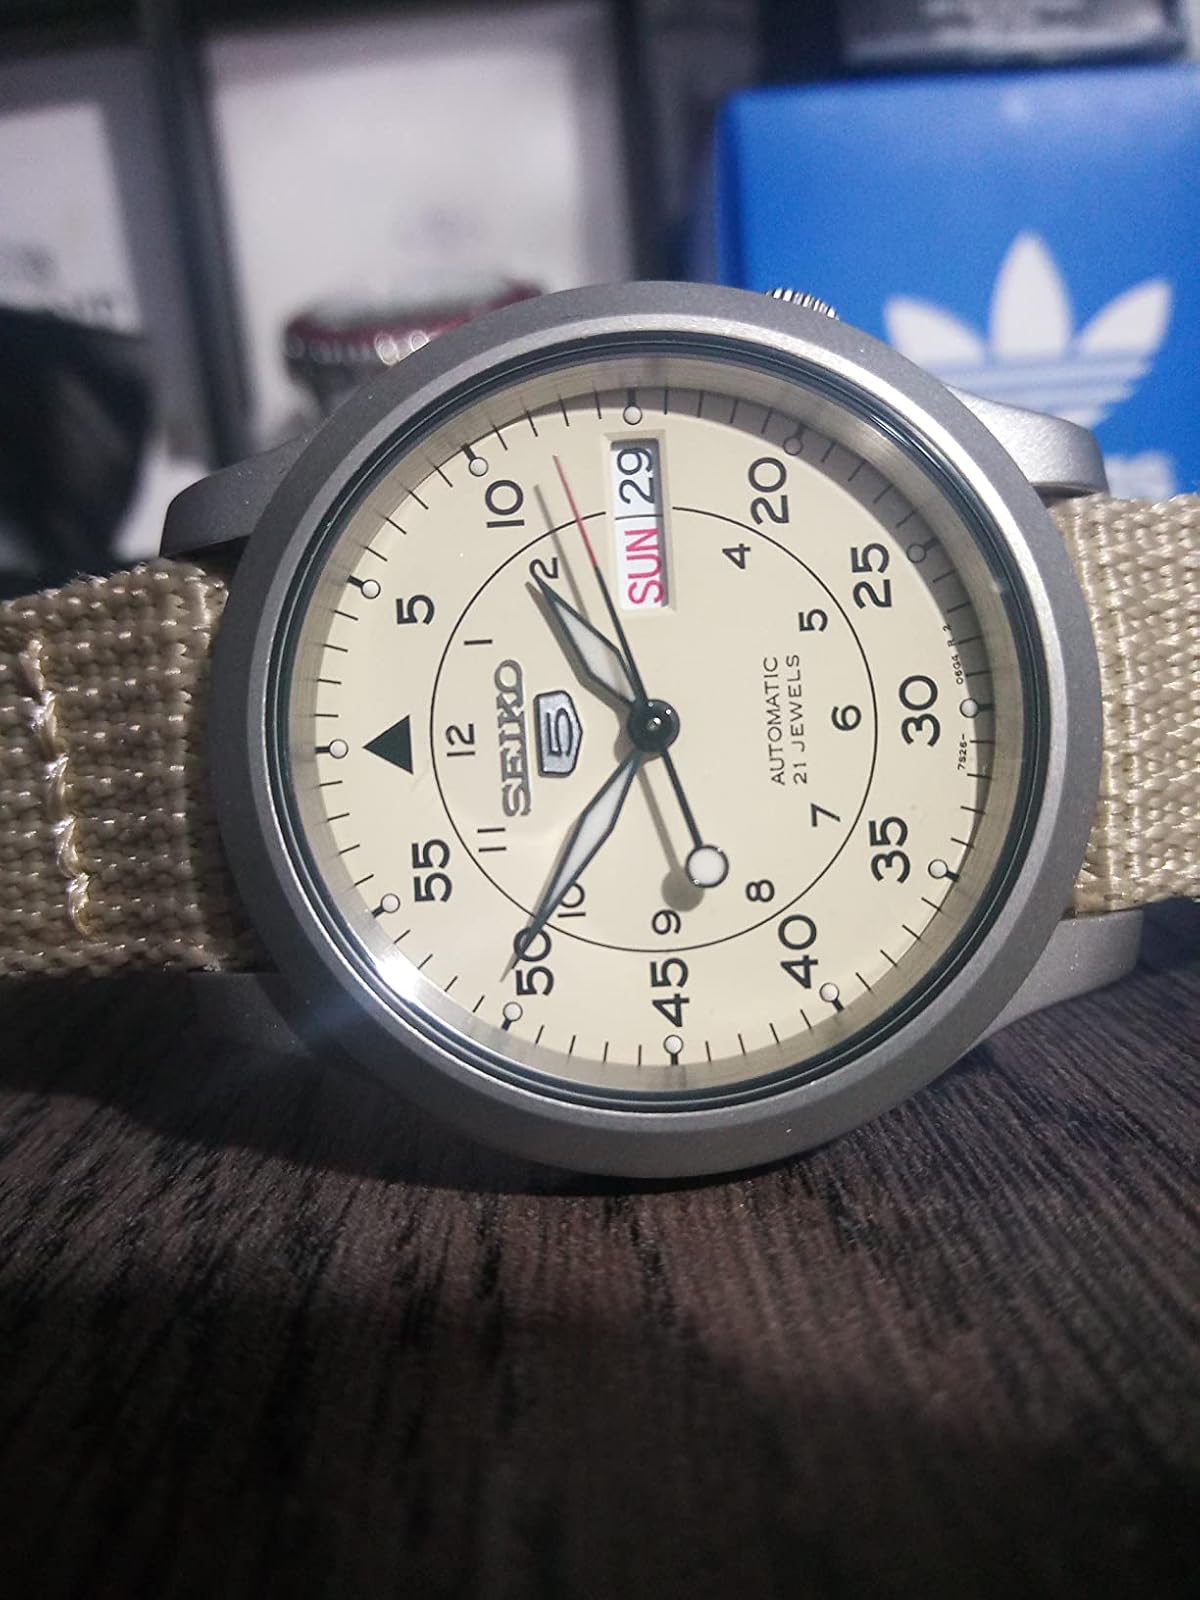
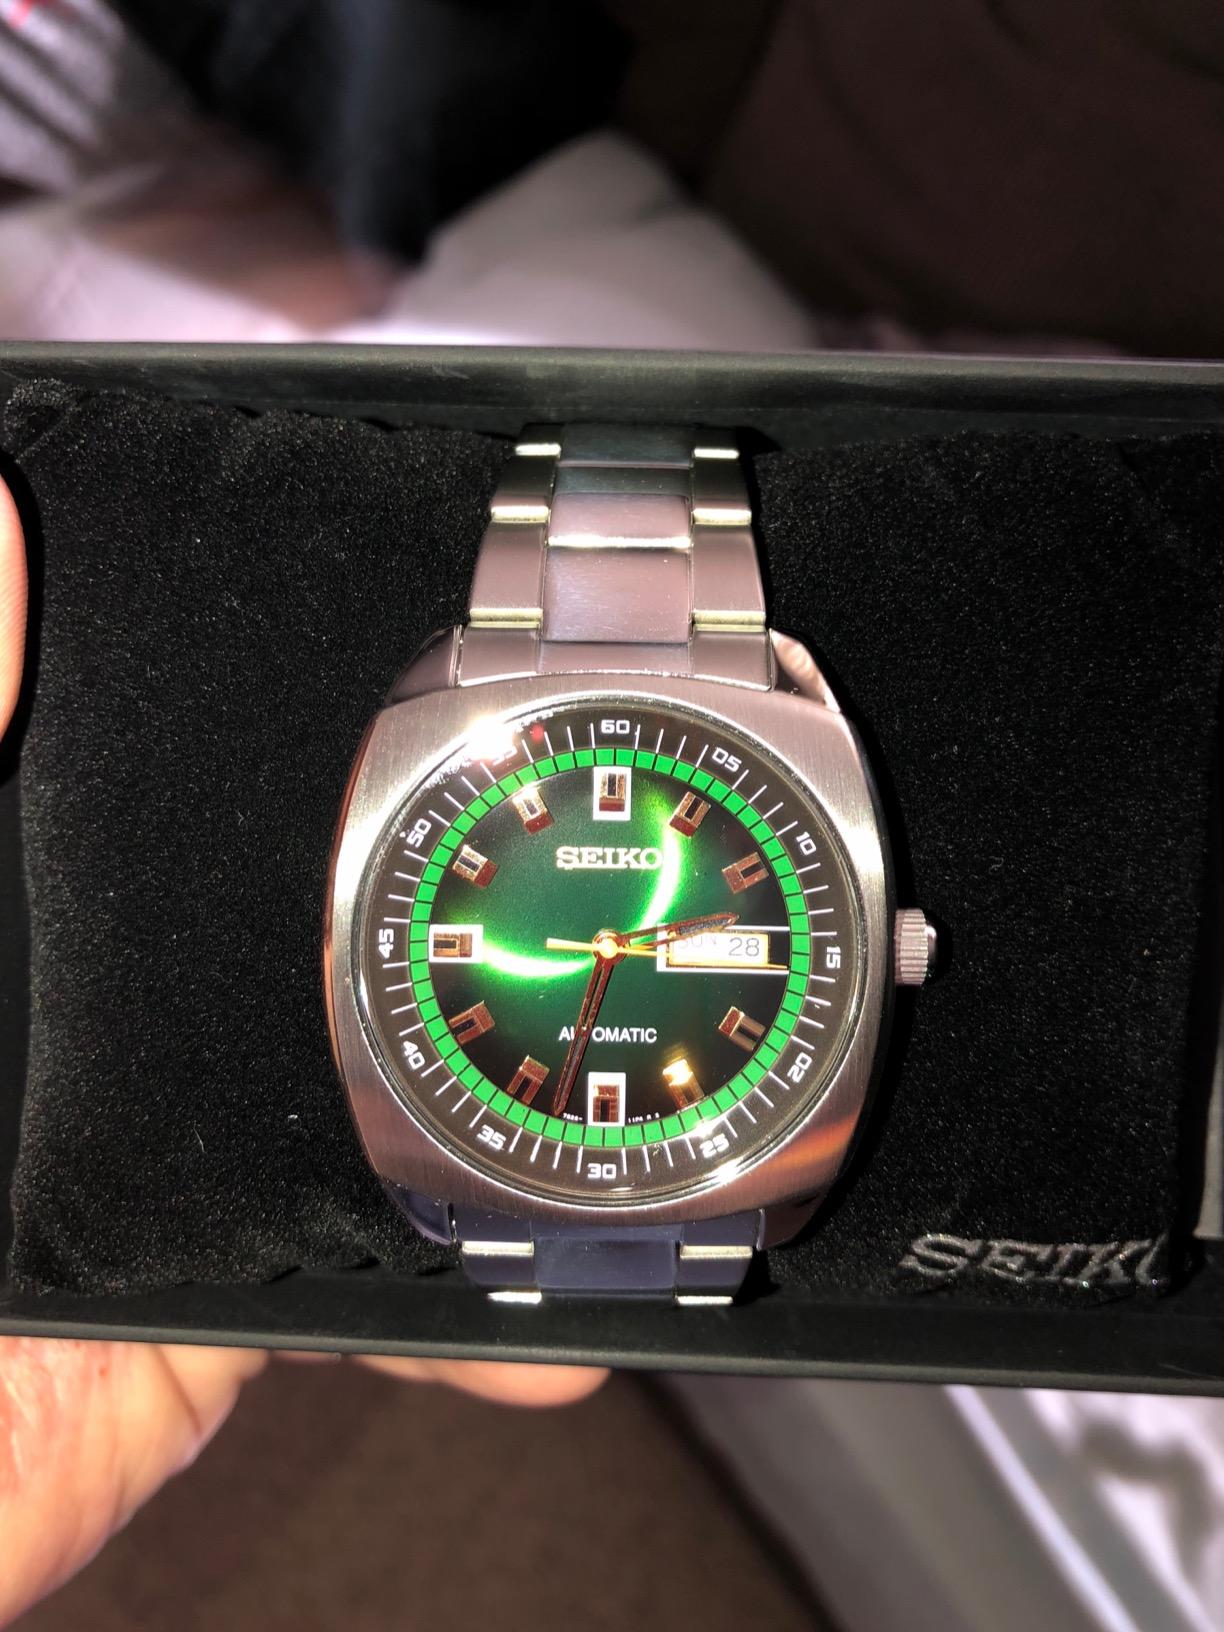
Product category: accessories_watch
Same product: no